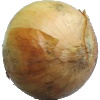
Label: white_onion